Penallta Colliery

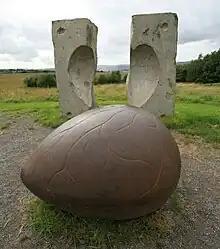
Breaking the Mould at Parc Penallta by Andrew McKeown

In 1996, a vision for Penallta was put forward by Caerphilly County Borough Council, in partnership with Groundwork Wales and various local community, statutory and voluntary agencies. Stage 1 of the project converted 180 hectares of derelict land into Penallta Country Park. Stage 2 created more access, through the installation of a bridle path and cycle tracks, and a stone footpath.